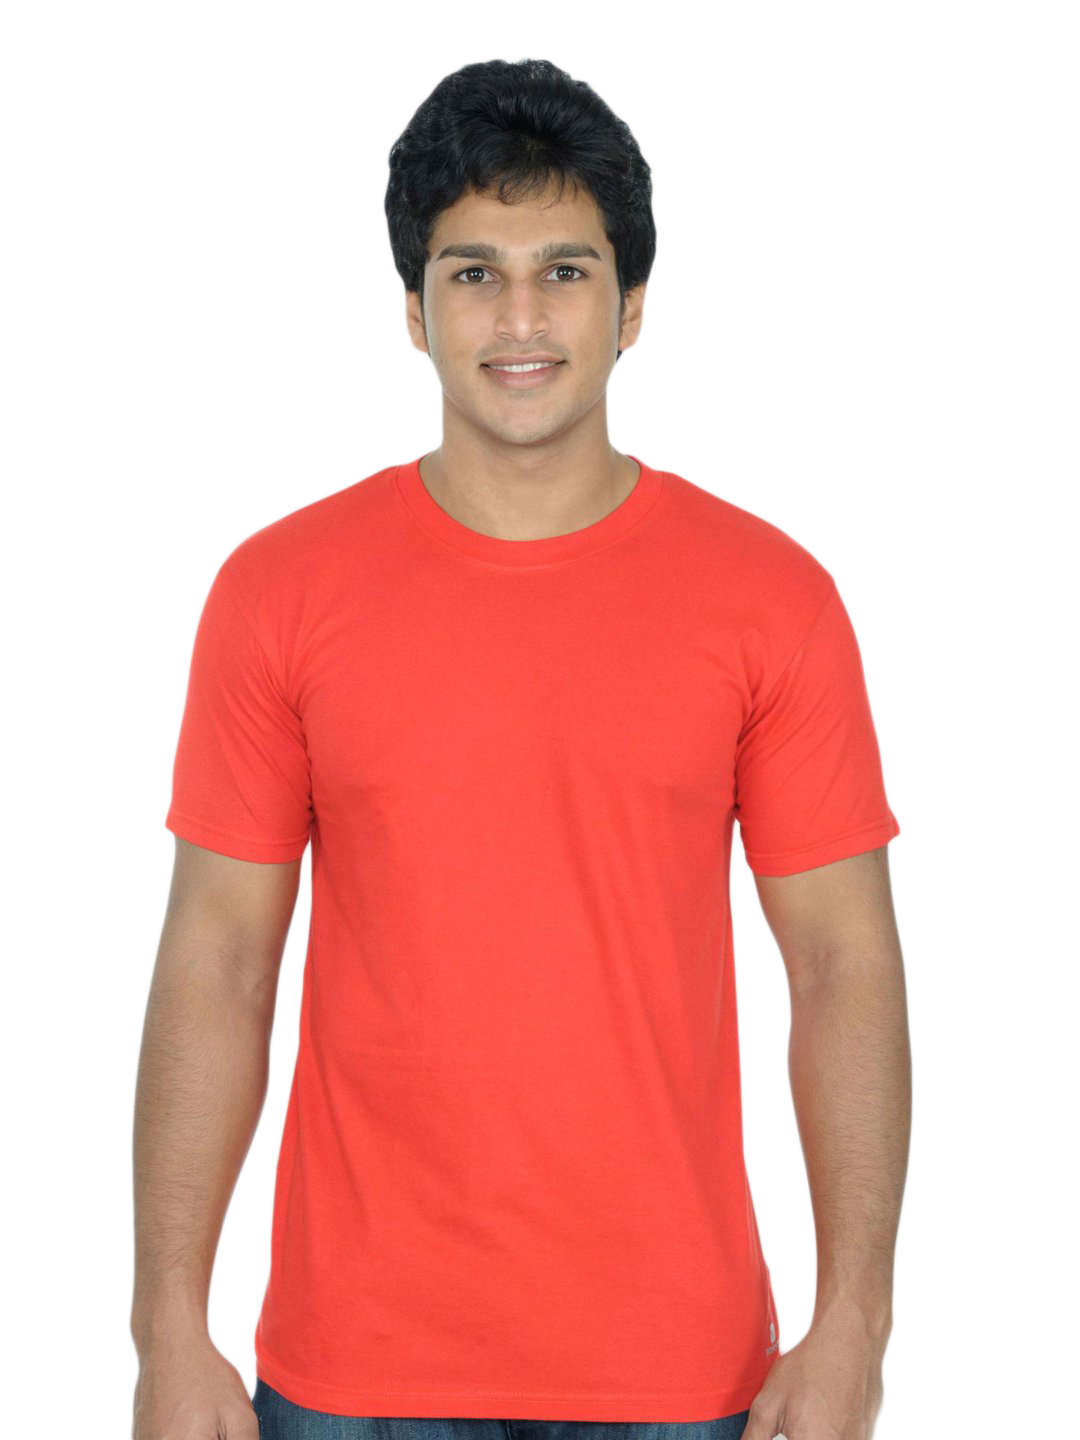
Domyos Men Quick Dry T-shirt
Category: Apparel / Topwear / Tshirts
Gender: Men
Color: Red
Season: Fall 2010
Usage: Sports